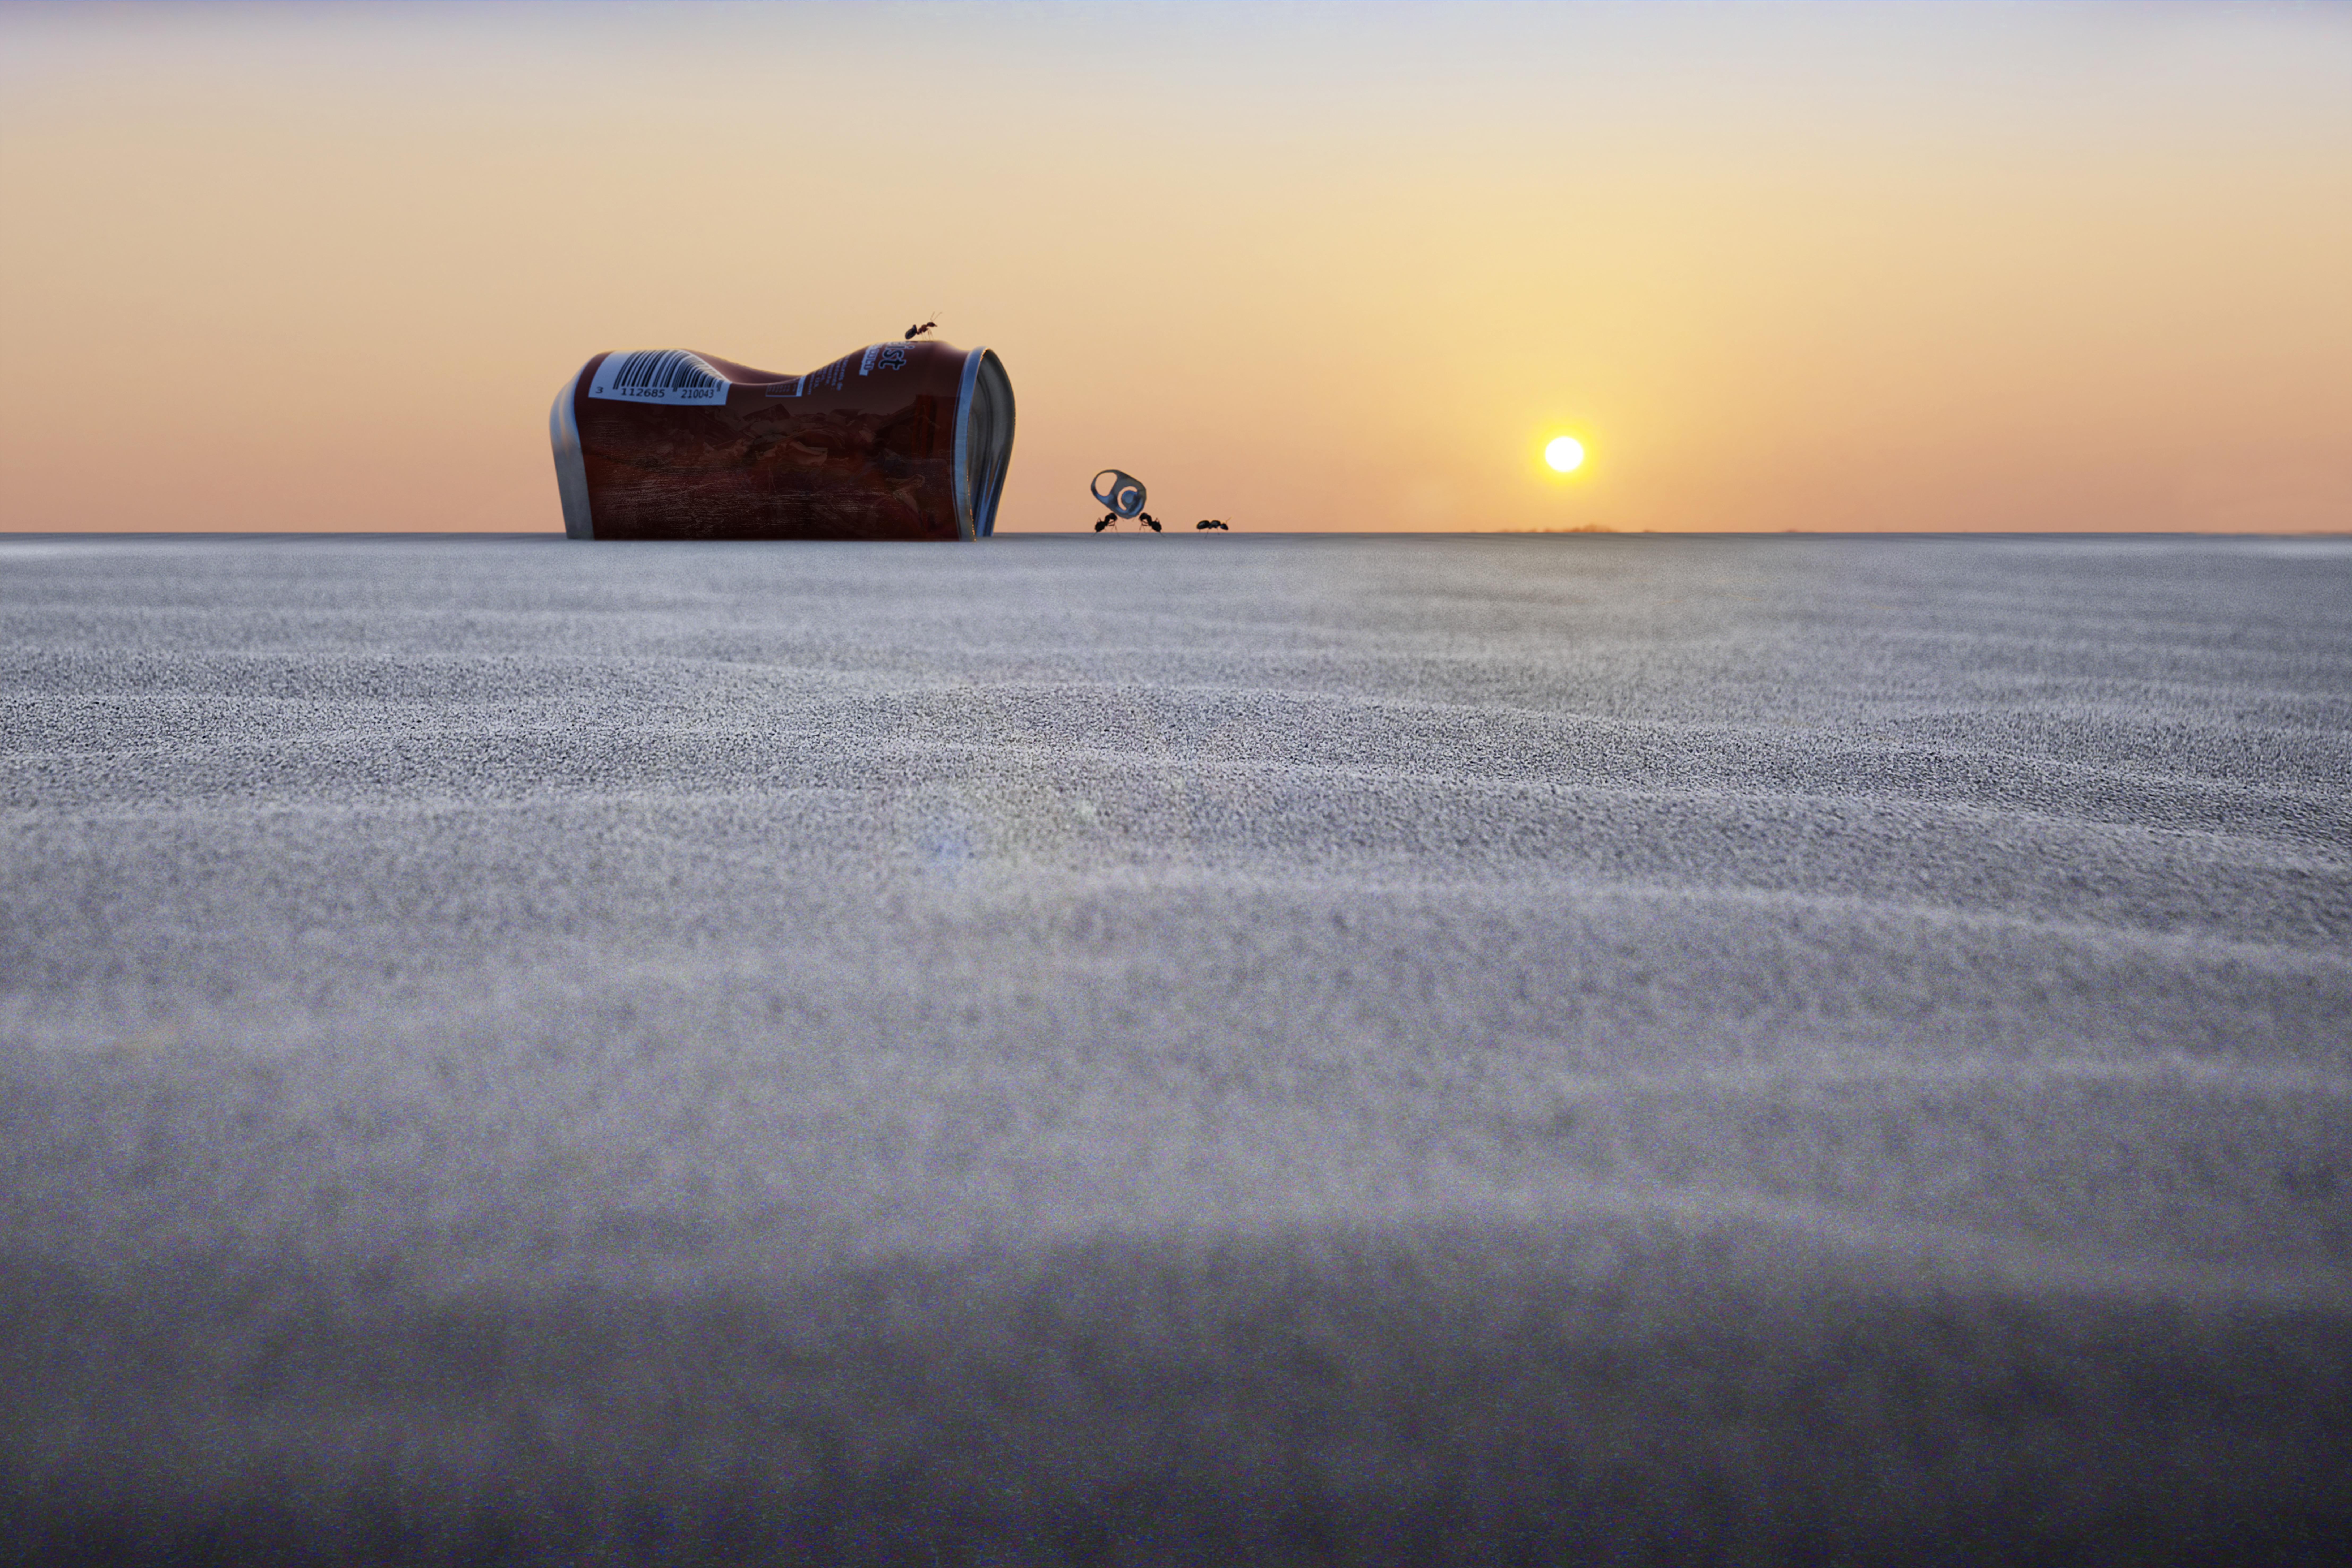
ant, sand, sunset, pollution, sky, water, cloud, dusk, natural landscape, sunrise, freezing, afterglow, horizon, landscape, calm, wind wave, evening, red sky at morning, winter, snow, ocean, sound, rock, dawn, coast, wave, reflection, art, arctic, astronomical object, ice cap, headland, klippe, channel, sea, aeolian landform, ice